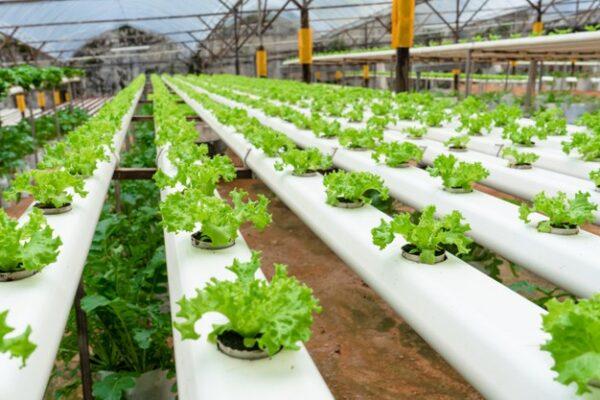
Mboga za majani aina ya sukuma wiki zimepandwa kwa mfumo wa kisasa ambao hutumia mabomba meupe yaliyotobolewa matundu madogo juu, ambayo mimea hukuwa bila kutumia udongo badala yake upande kwenye maji yenye virutubisho vinavyohitajika kwa ukuaji mzuri wa mimea.